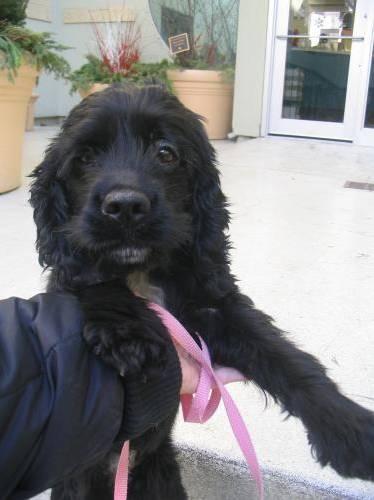
dog